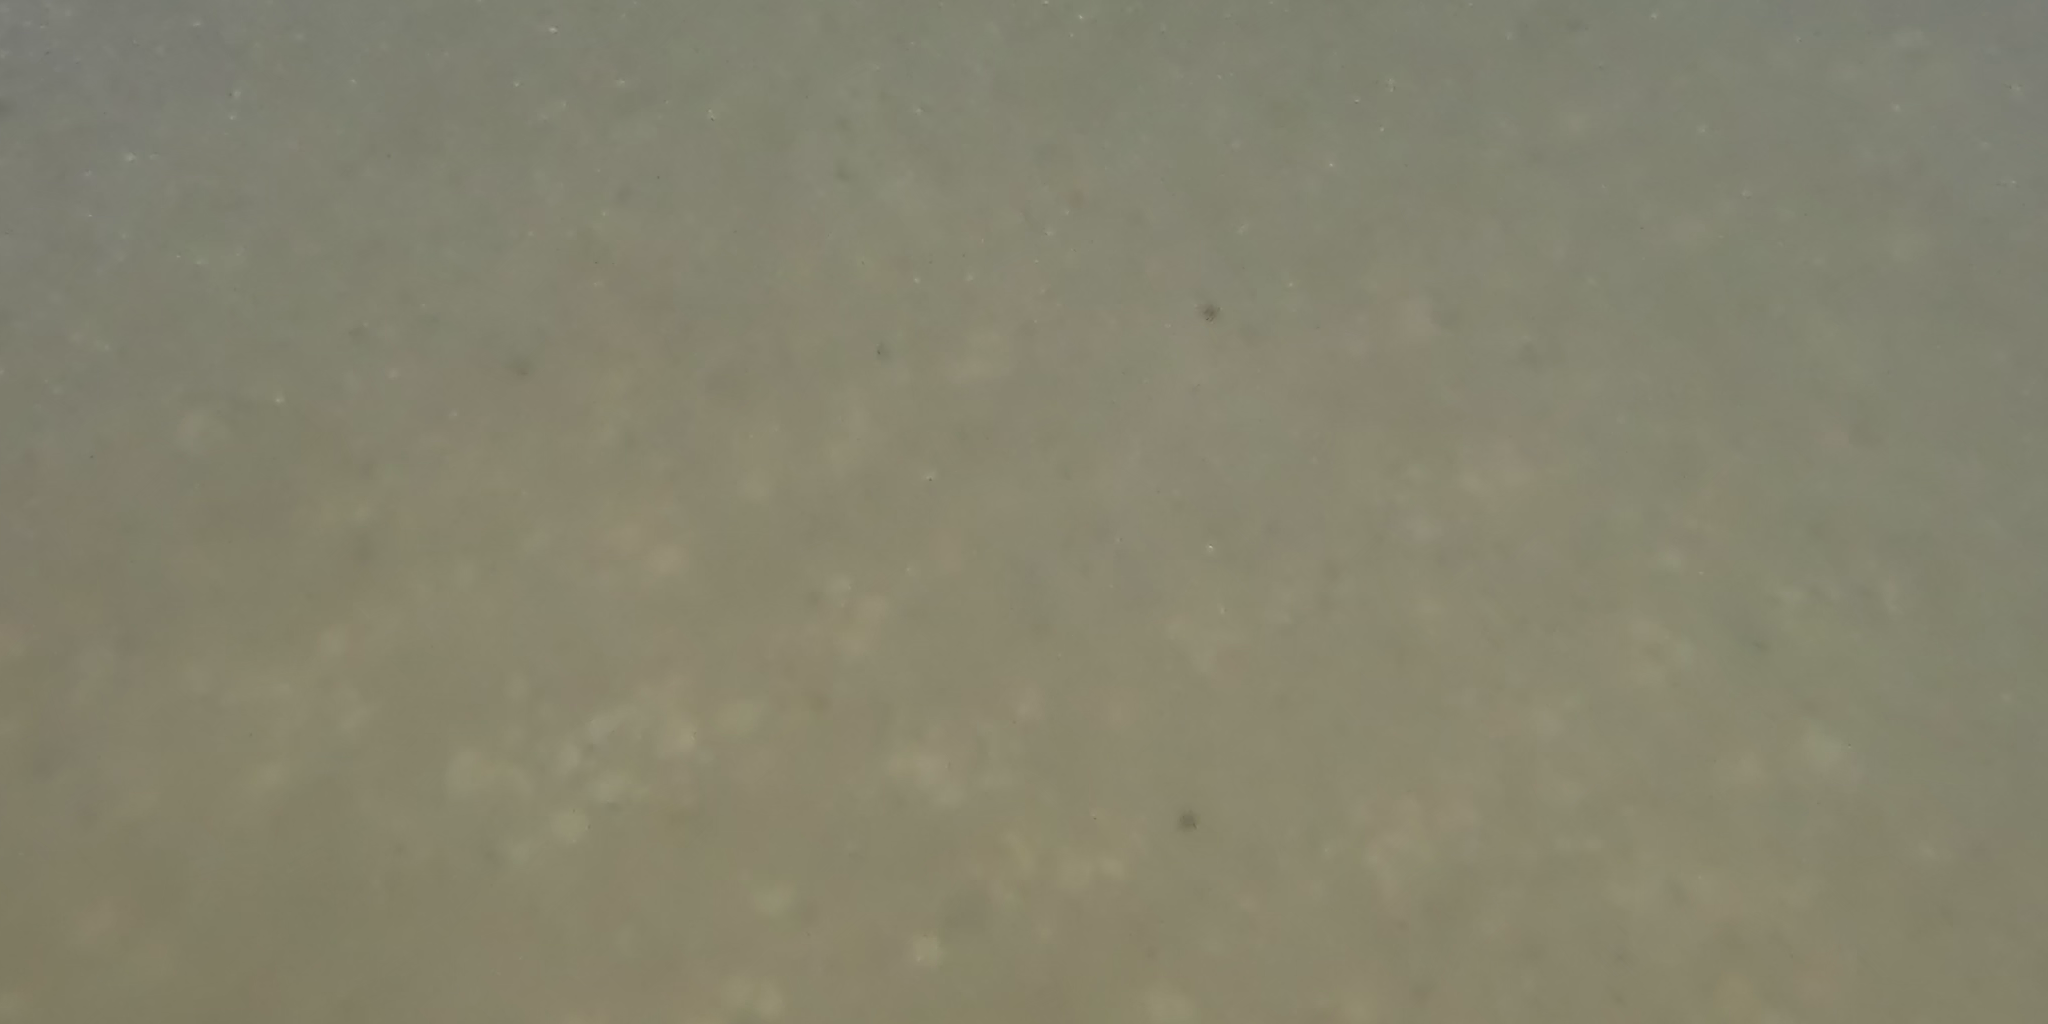
Seabed habitat: stone